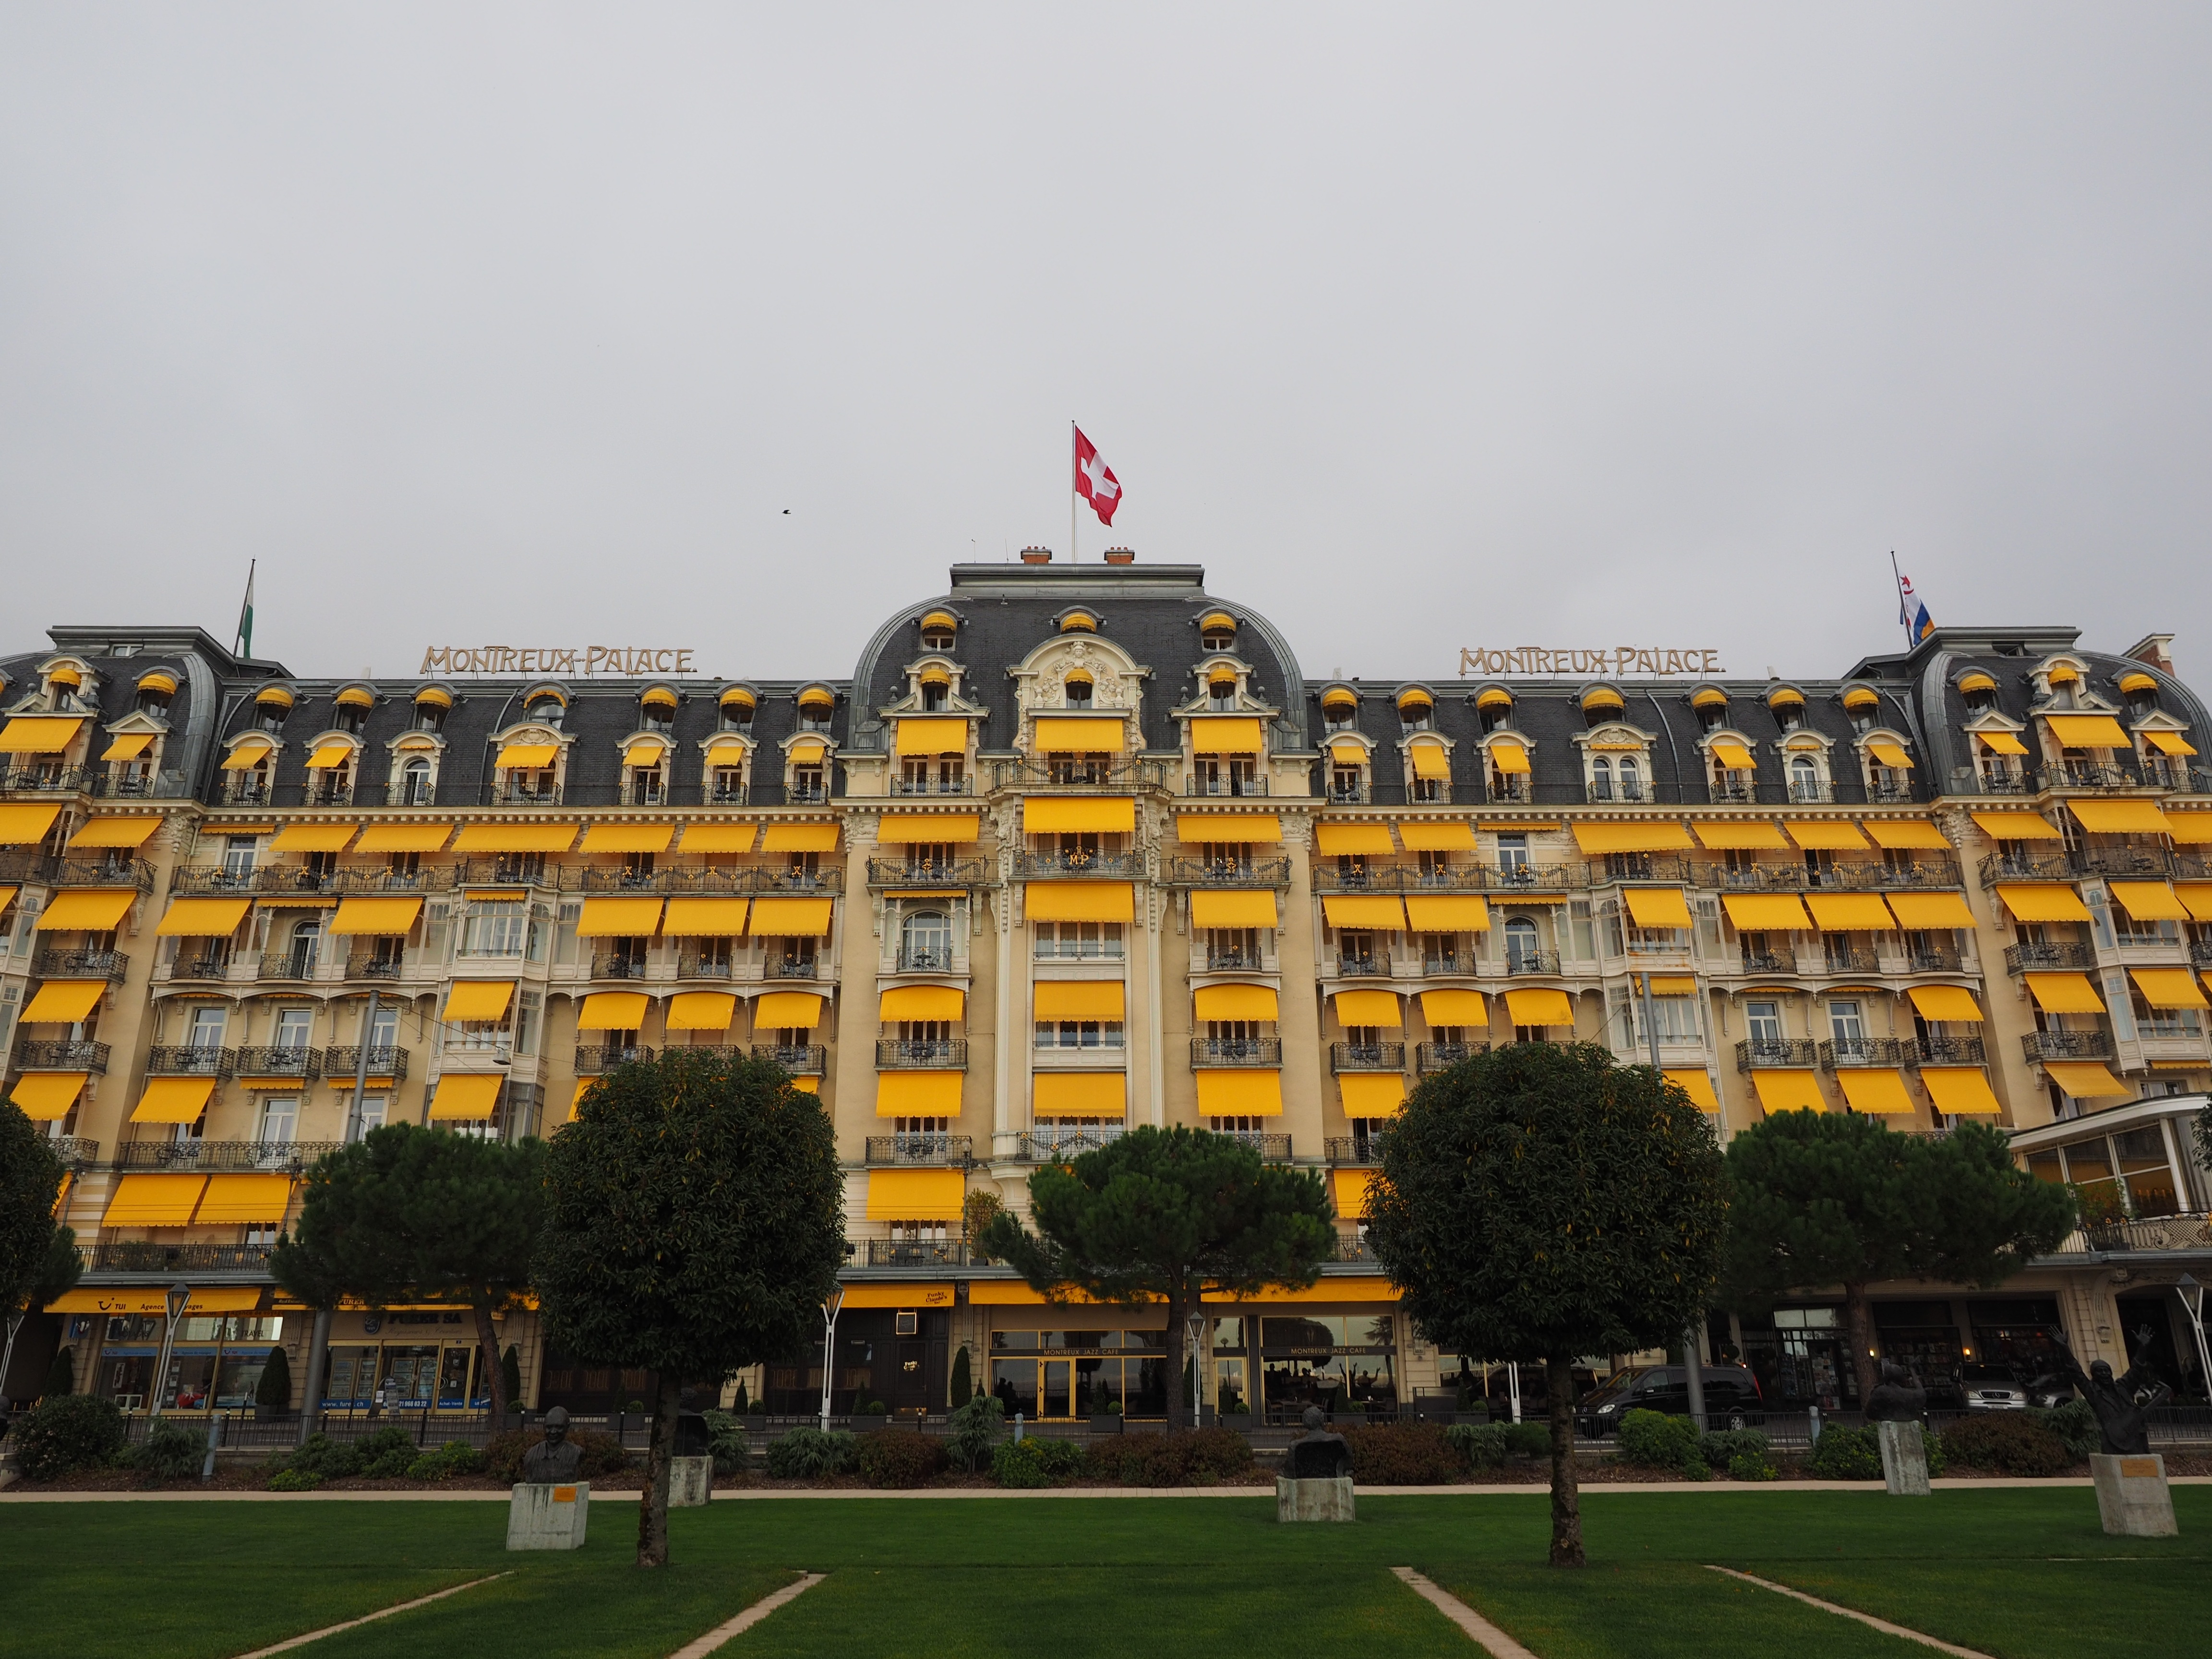
architecture, structure, building, palace, city, cityscape, downtown, plaza, landmark, yellow, stadium, hotel, switzerland, town square, montreux, neighbourhood, luxury hotel, residential area, human settlement, metropolitan area, sport venue, montreux palace, fairmont le montreux palace